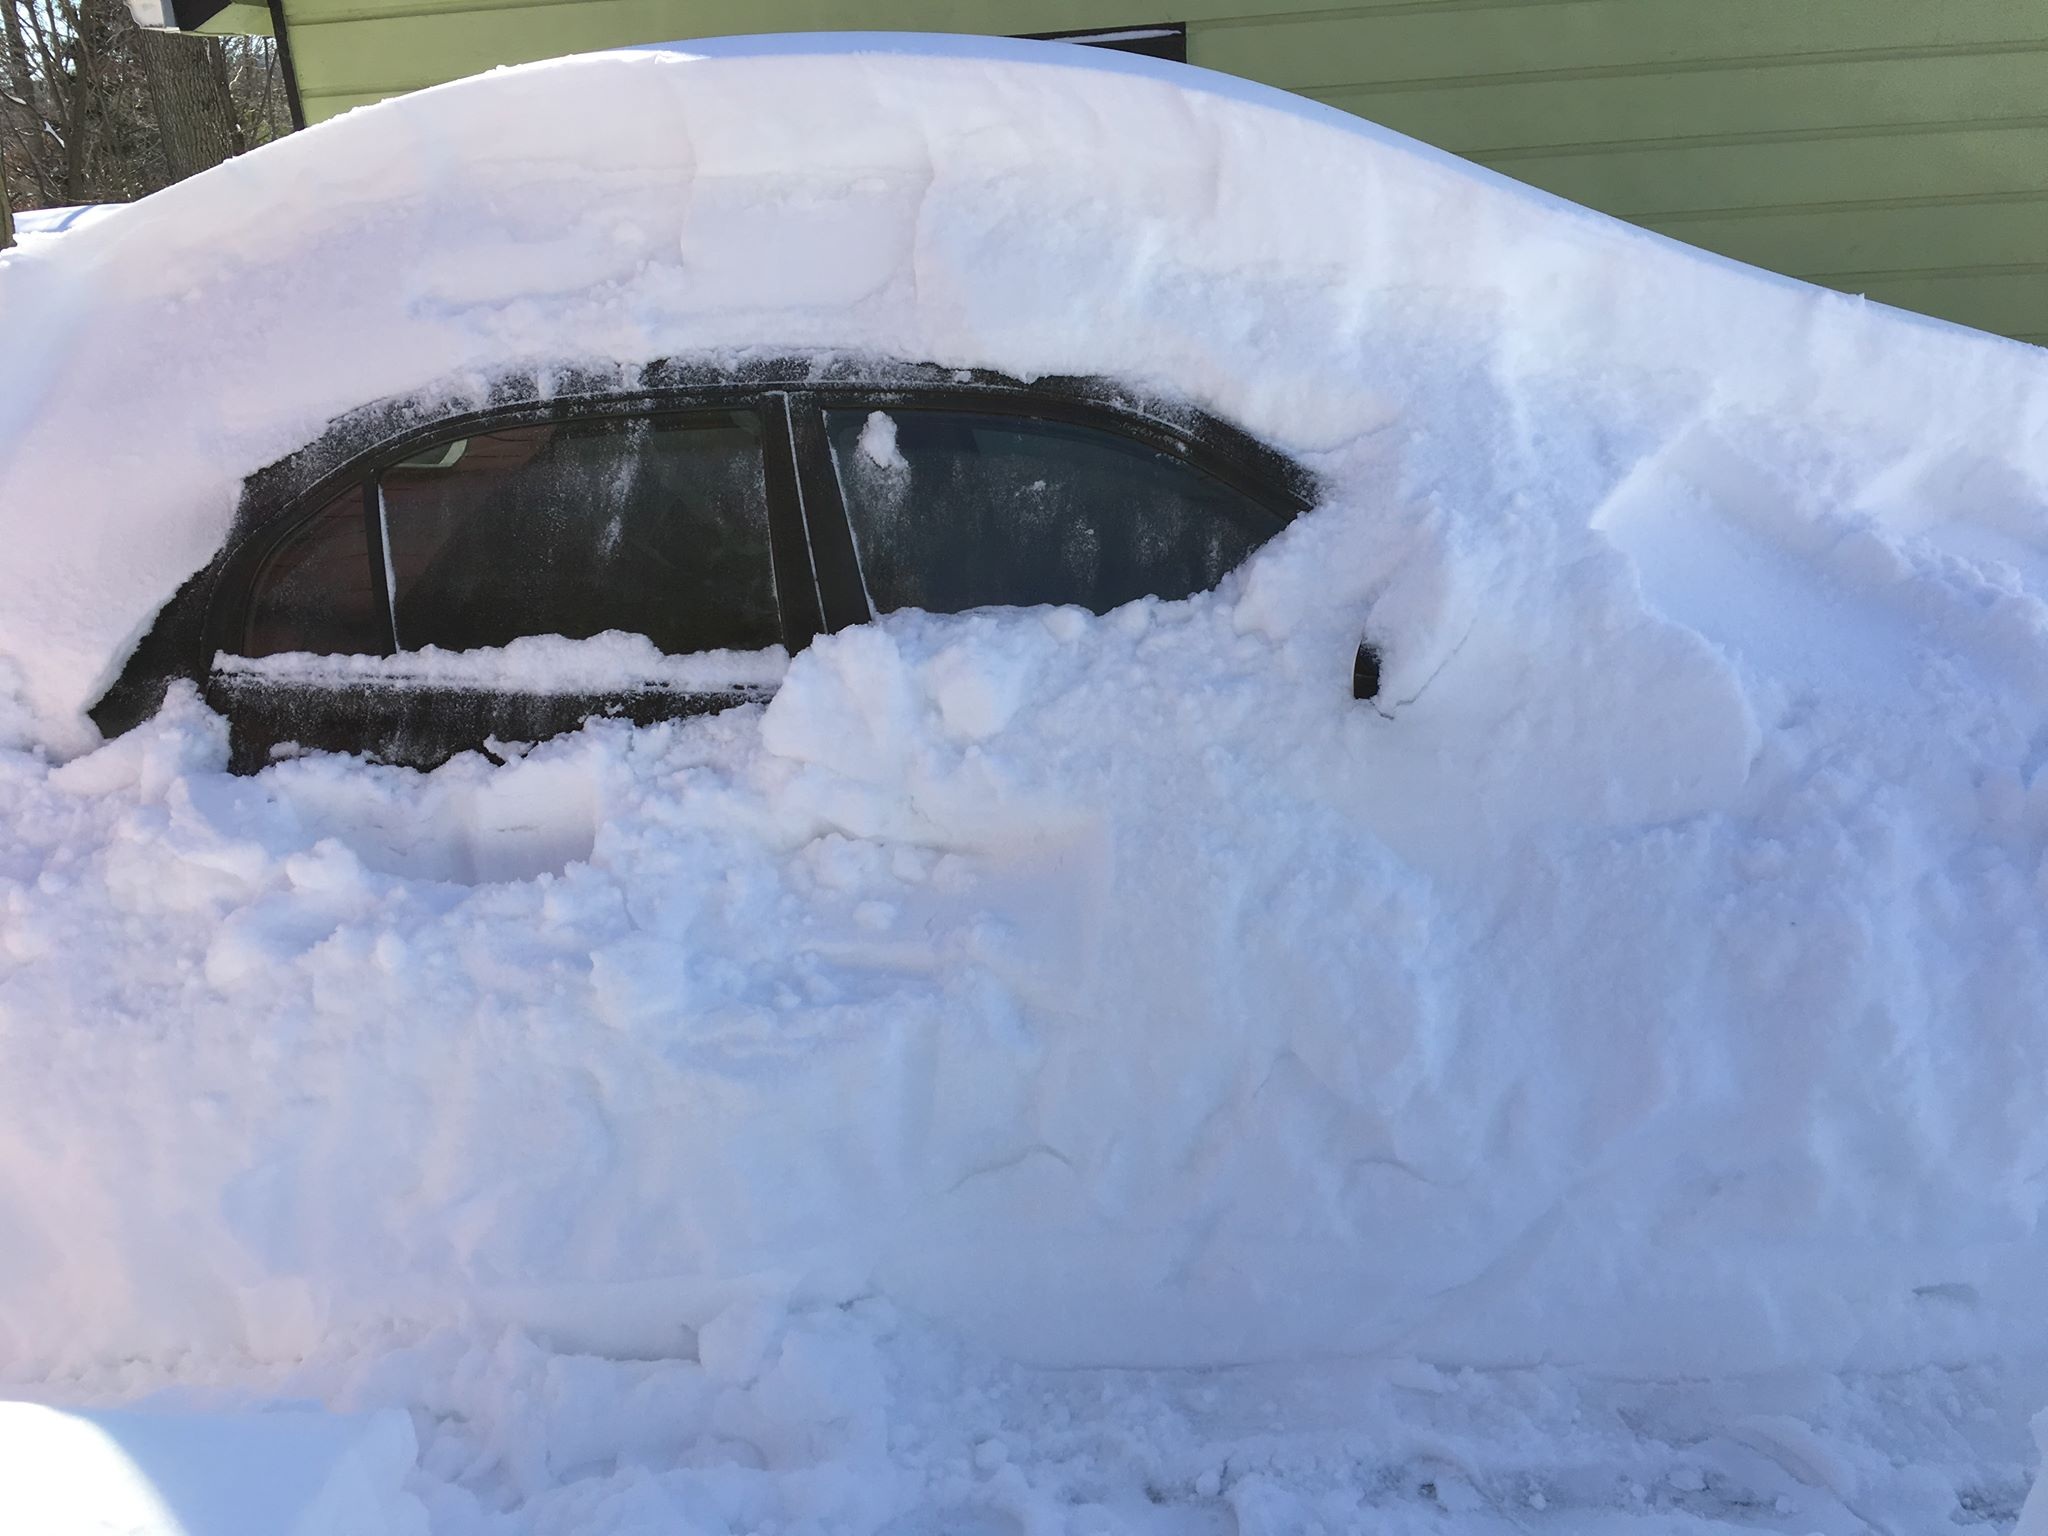
snow, cold, winter, white, car, window, frost, ice, vehicle, weather, storm, covered, auto, frozen, season, snowfall, snowstorm, funny, blizzard, shovel, driveway, freezing, snow white, shoveling, igloo, geological phenomenon, winter storm